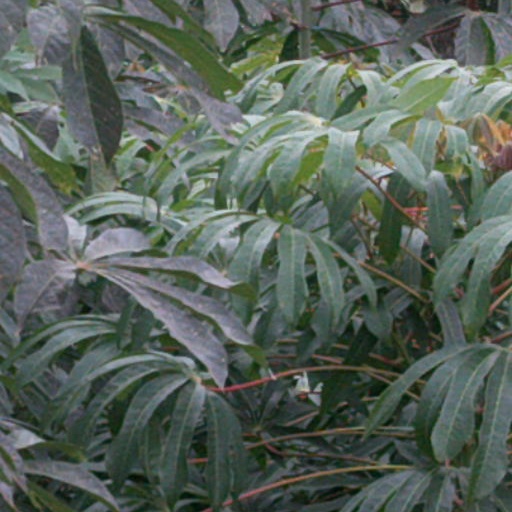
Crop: cassava